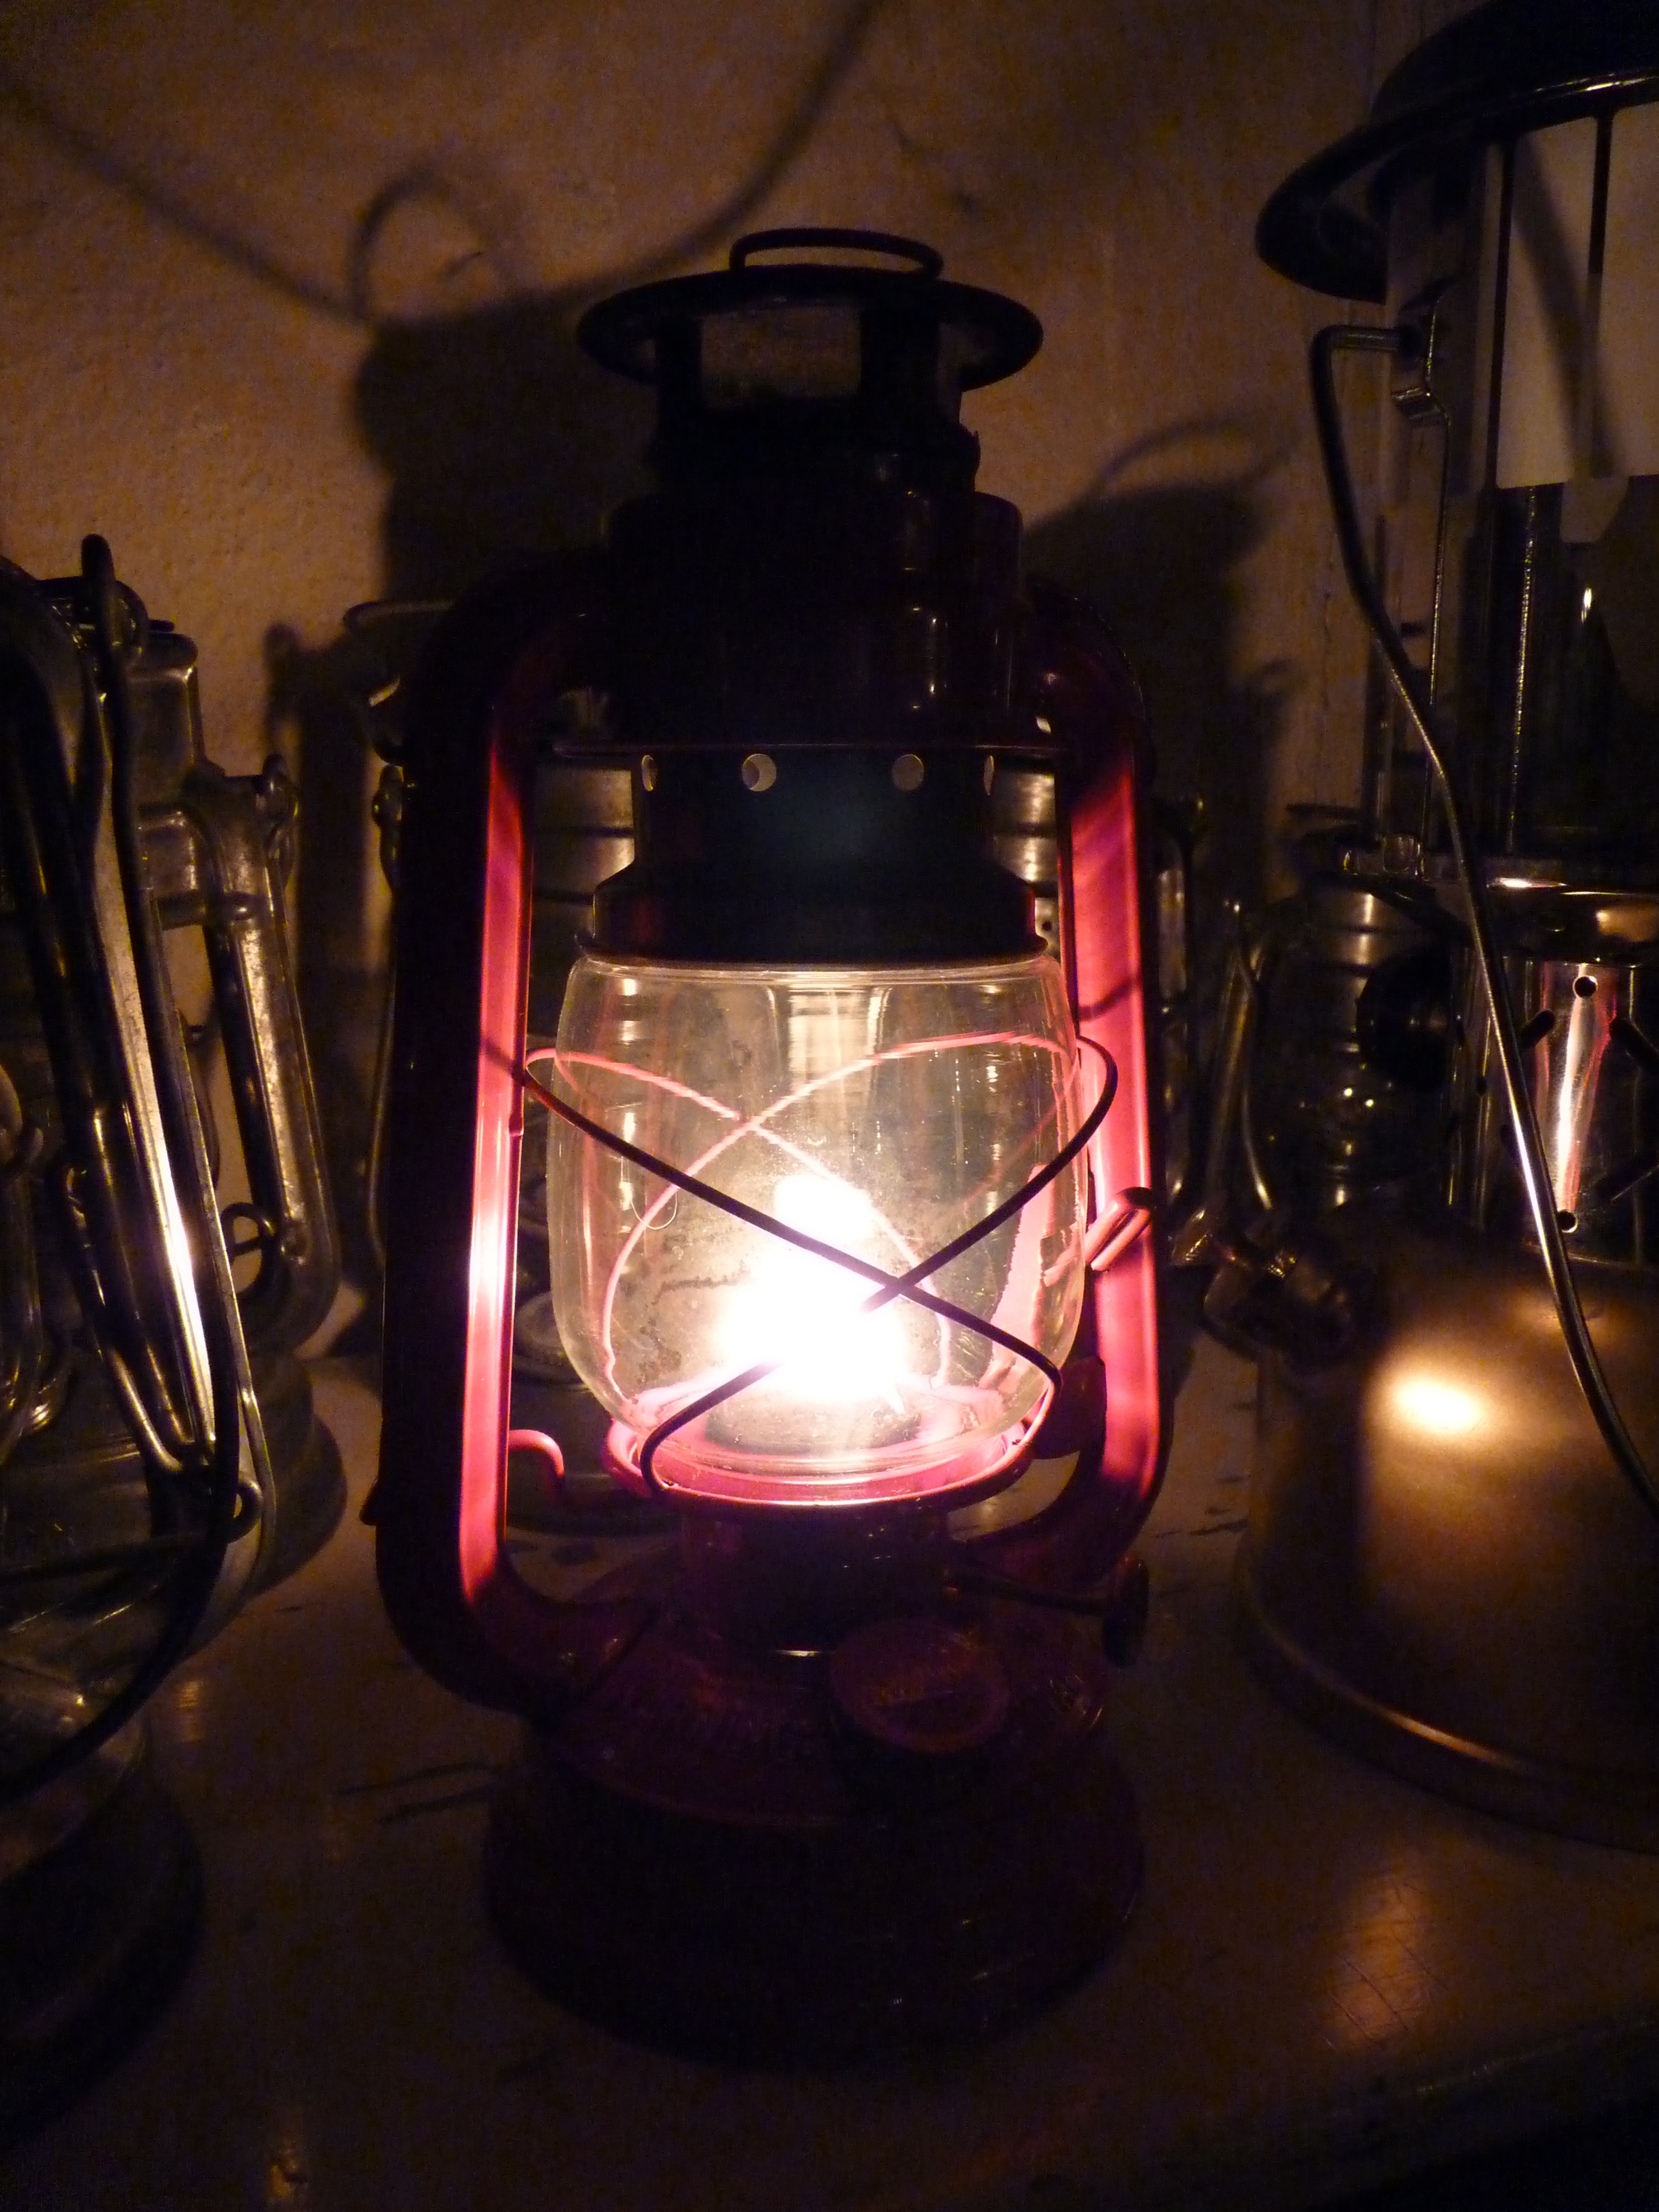
light, night, antique, glass, old, dark, lantern, darkness, lamp, candle, lighting, light fixture, petroleum, oil lamp